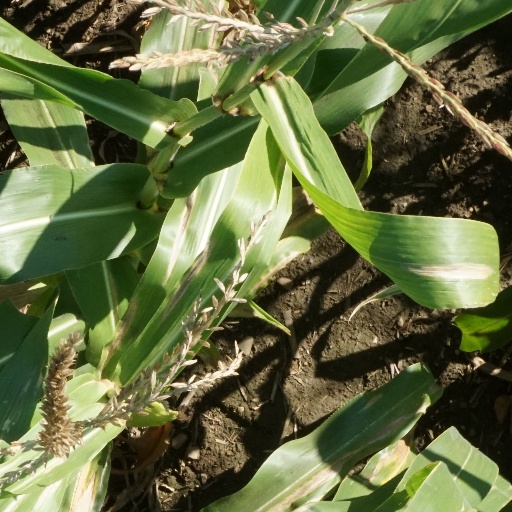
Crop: maize; corn